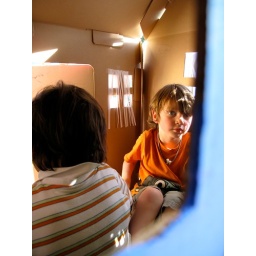
two boys working in the box house